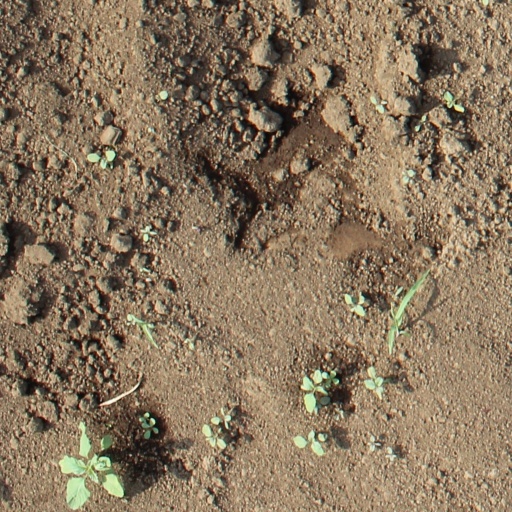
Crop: soybean